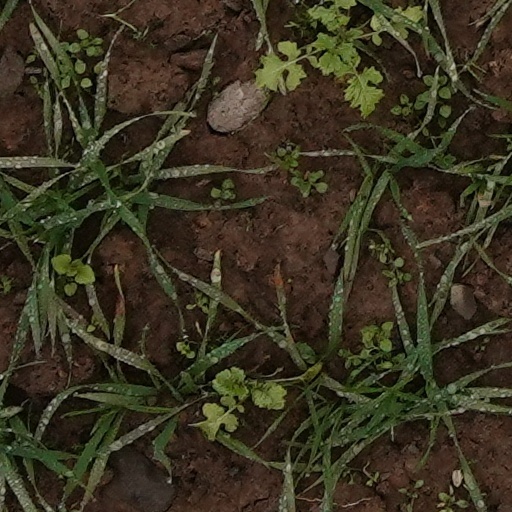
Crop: wheat